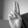
ASL letter: U